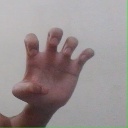
अक्षर: झ